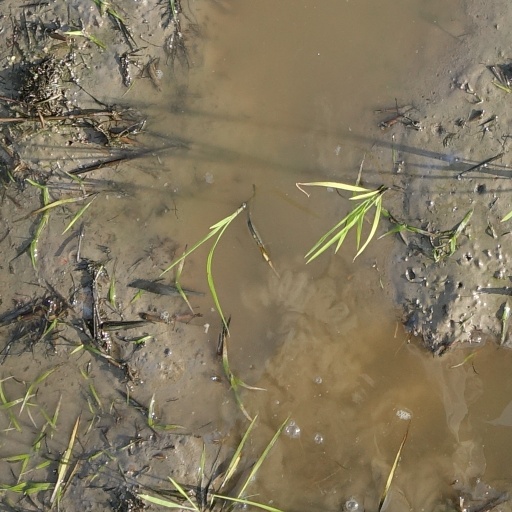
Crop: rice